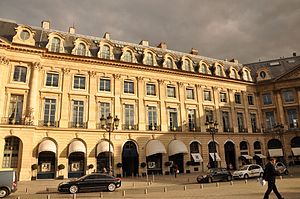
Frédéric Chopin / Biografi / Begravelse
Frédéric François Chopin var en polsk komponist og klavervirtuos af polsk-fransk afstamning. Han betragtes som en af de vigtigste repræsentanter for den romantiske periodes musik. Chopin blev født i Żelazowa Wola, en landsby i Hertugdømmet Warszawa. Han voksede op i Warszawa, hvor han også fik sin musikalske uddannelse. Han nåede at komponere mange værker for klaver, inden han i 1830 i en alder af 20 år, forlod Polen umiddelbart før Novemberopstanden.